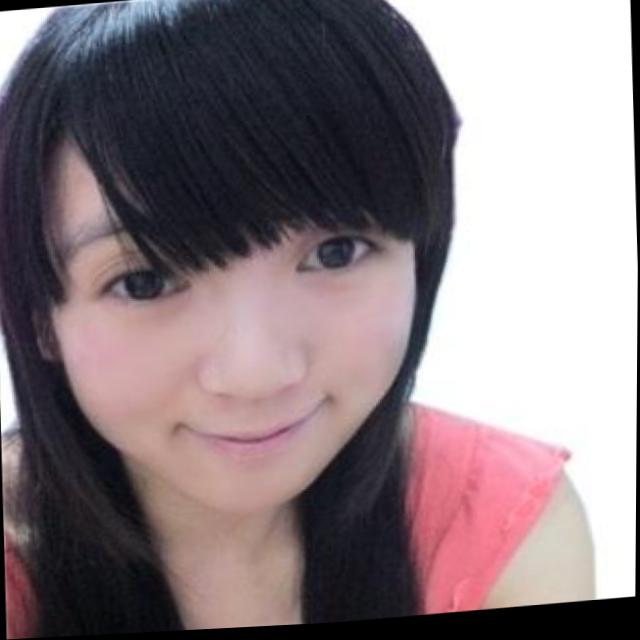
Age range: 21-44